Sergeant Ryker

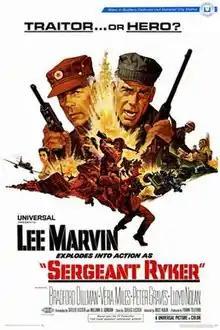
Theatrical release poster

Sergeant Ryker is a 1963 drama war film directed by Buzz Kulik and starring Lee Marvin, Bradford Dillman and Peter Graves that was initially shown on television but released theatrically five years later in 1968. The film was originally broadcast on television as "The Case Against Paul Ryker", a 1963 two-part episode of "Kraft Suspense Theatre". It was released as a feature film in 1968 to capitalize on Marvin's popularity from "The Dirty Dozen". Its second run paired it as a double feature with "Counterpoint" (1968) starring Charlton Heston.